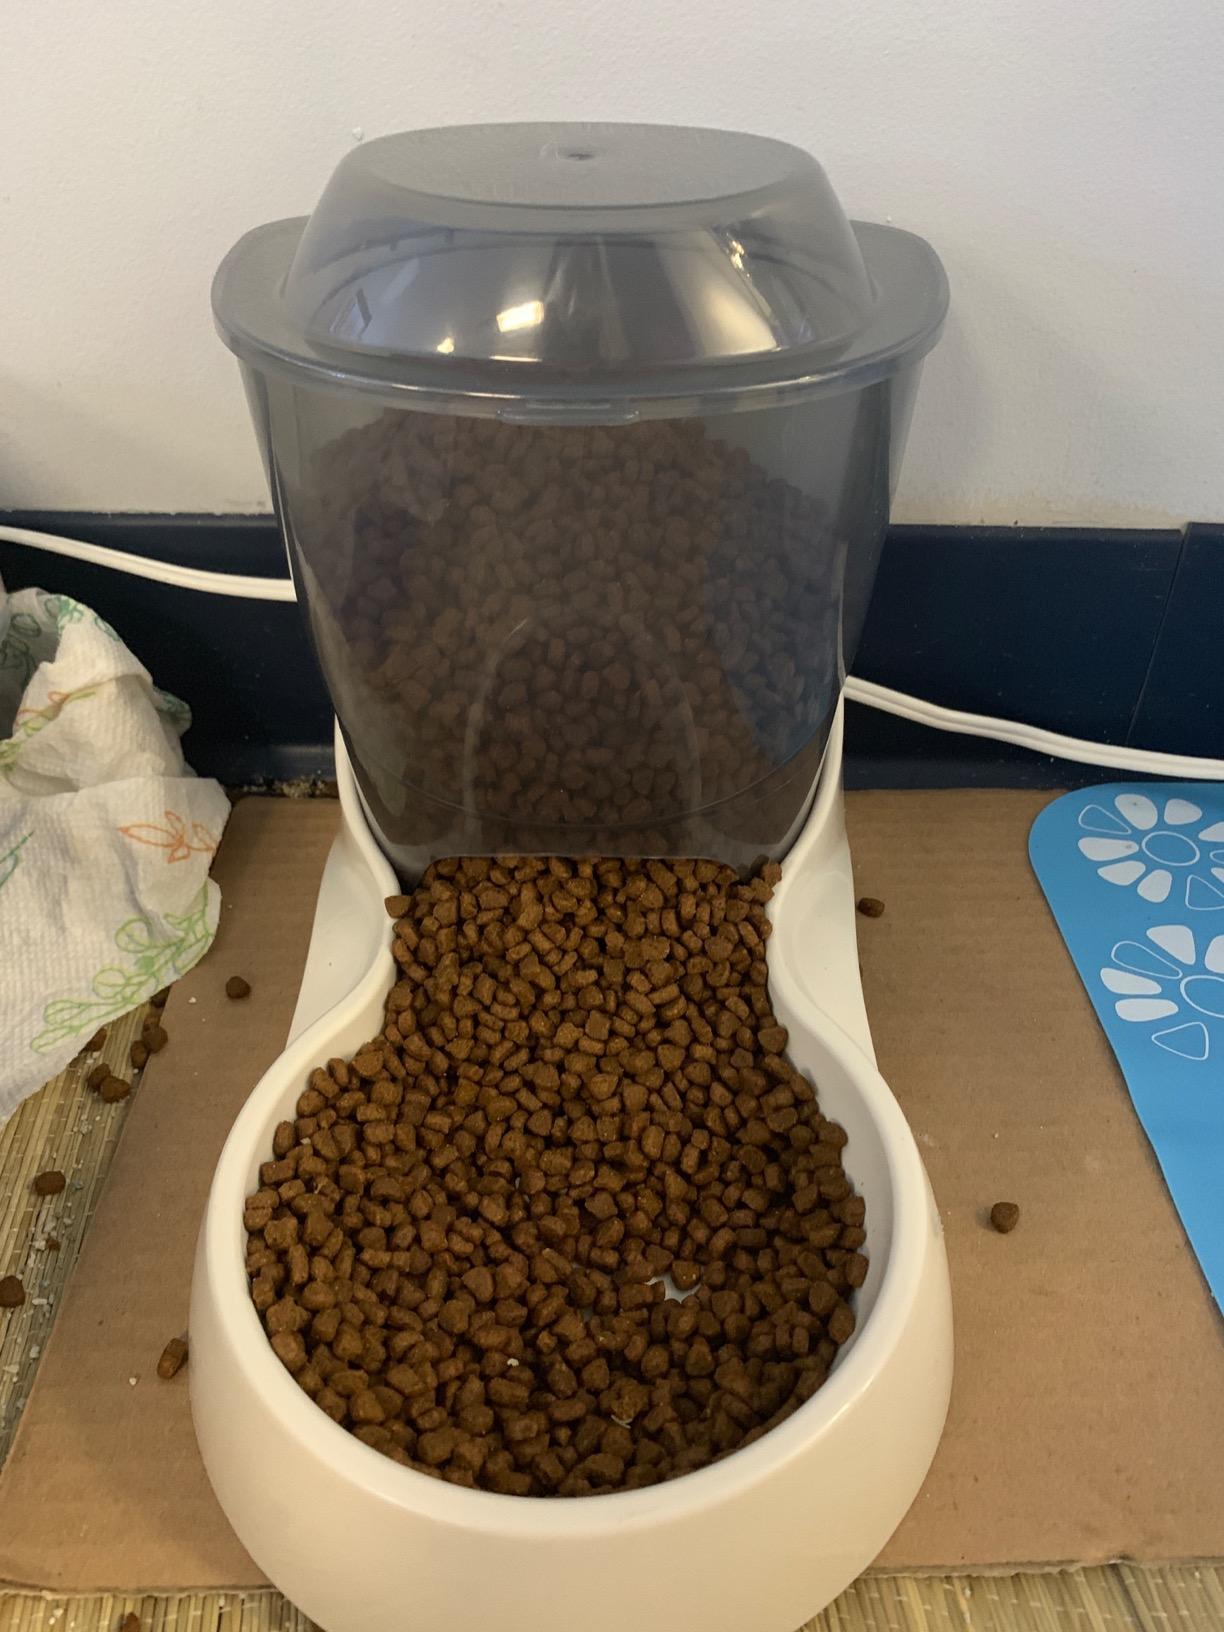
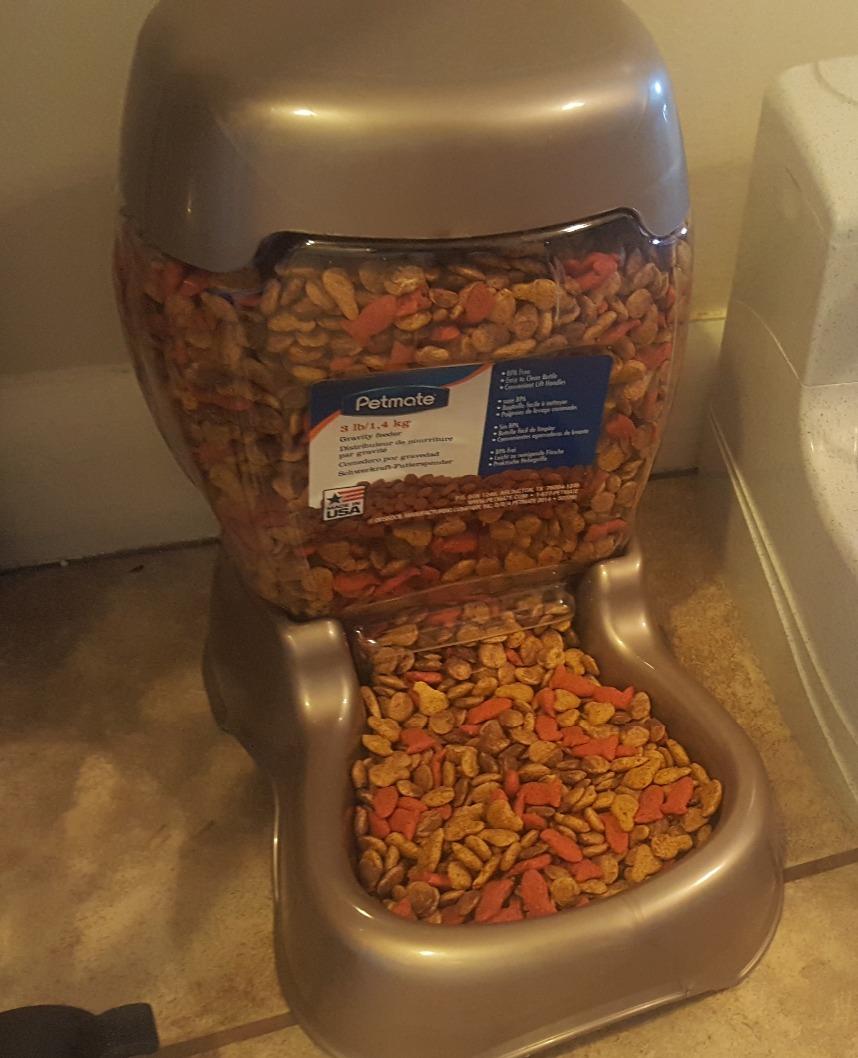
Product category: items_feeder
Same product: no